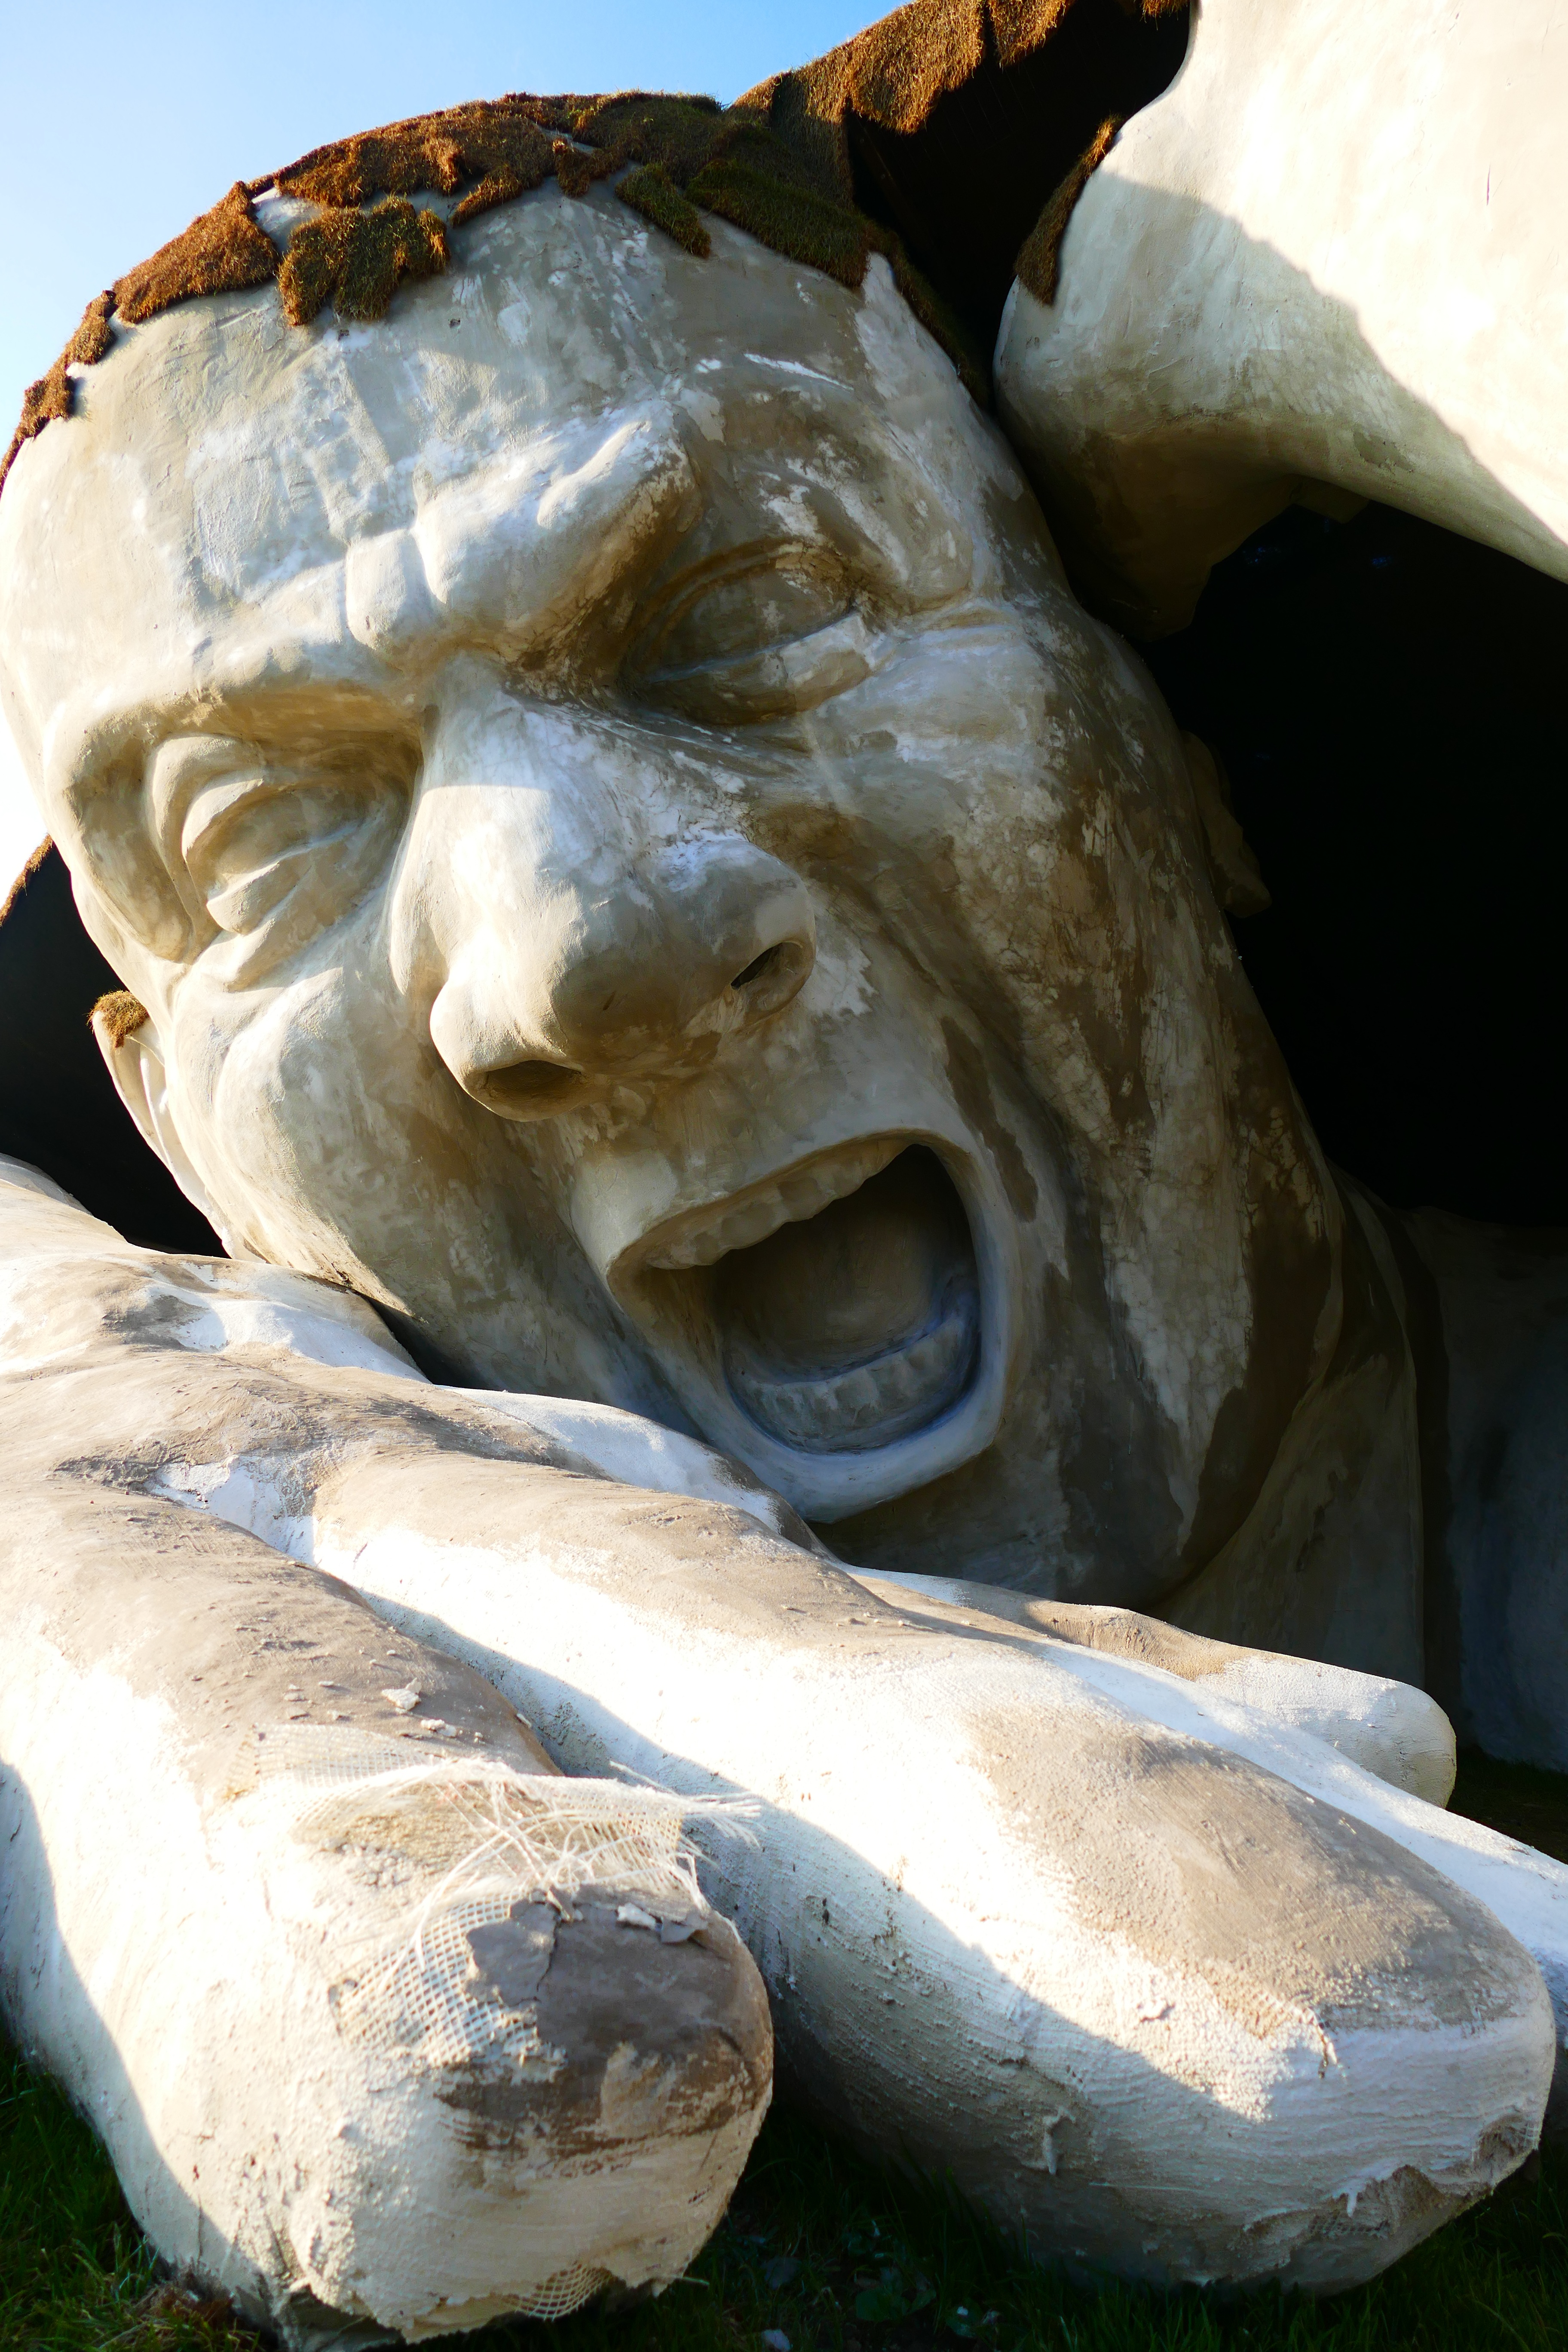
rock, stone, monument, statue, symbol, freedom, cry, sculpture, art, figure, head, giant, carving, drilled down, ancient history, ervin ahmad l r nth